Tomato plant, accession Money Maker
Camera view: vertical (180 deg); turntable rotation: 60 degrees
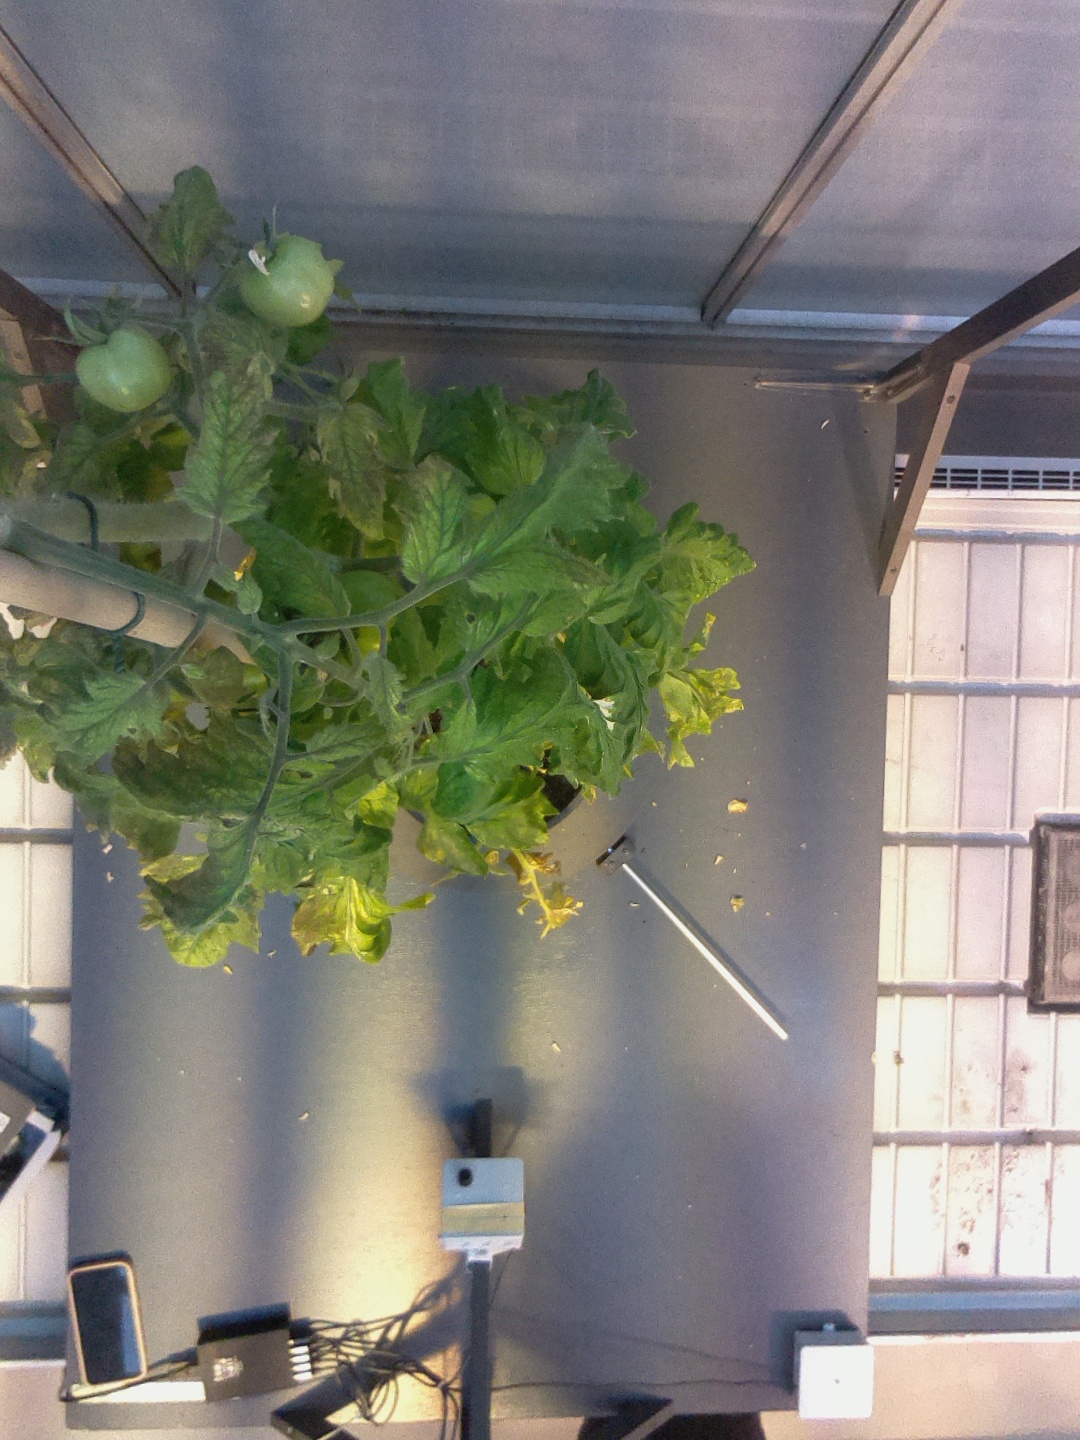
BBCH growth stage 79: 90% -100% of final fruit size